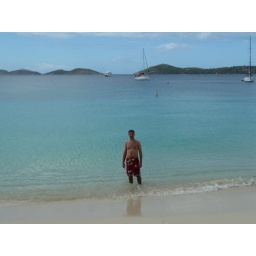
Blake in the water at honeymoon beach